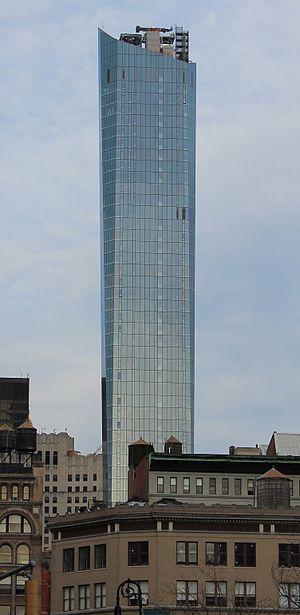
La Madison Square Park Tower est un gratte-ciel résidentiel de 237 mètres construit en 2017 à New York aux États-Unis.